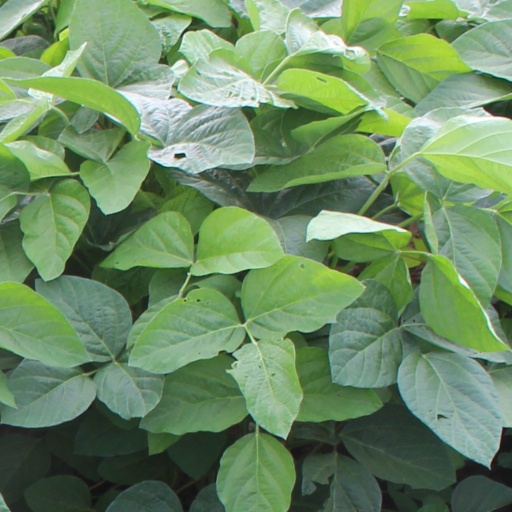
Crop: soybean